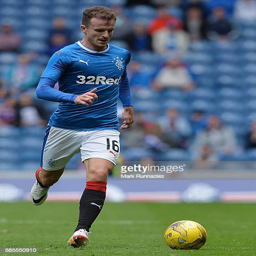
soccer player in action during a preseason friendly